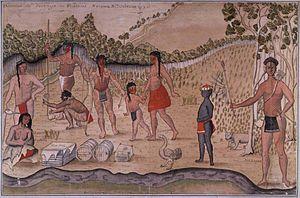
Alexandre de Batz, né en 1685 en France et mort en 1759 en Louisiane française est un architecte, dessinateur et illustrateur français. Il a notamment illustré des planches sur différents peuples nord-amérindiens du sud-est des actuels États-Unis probablement descendants des populations des cultures Hopewell et Mississippienne, dont les Chactas, les Atakapas et les Natchez en Louisiane française.